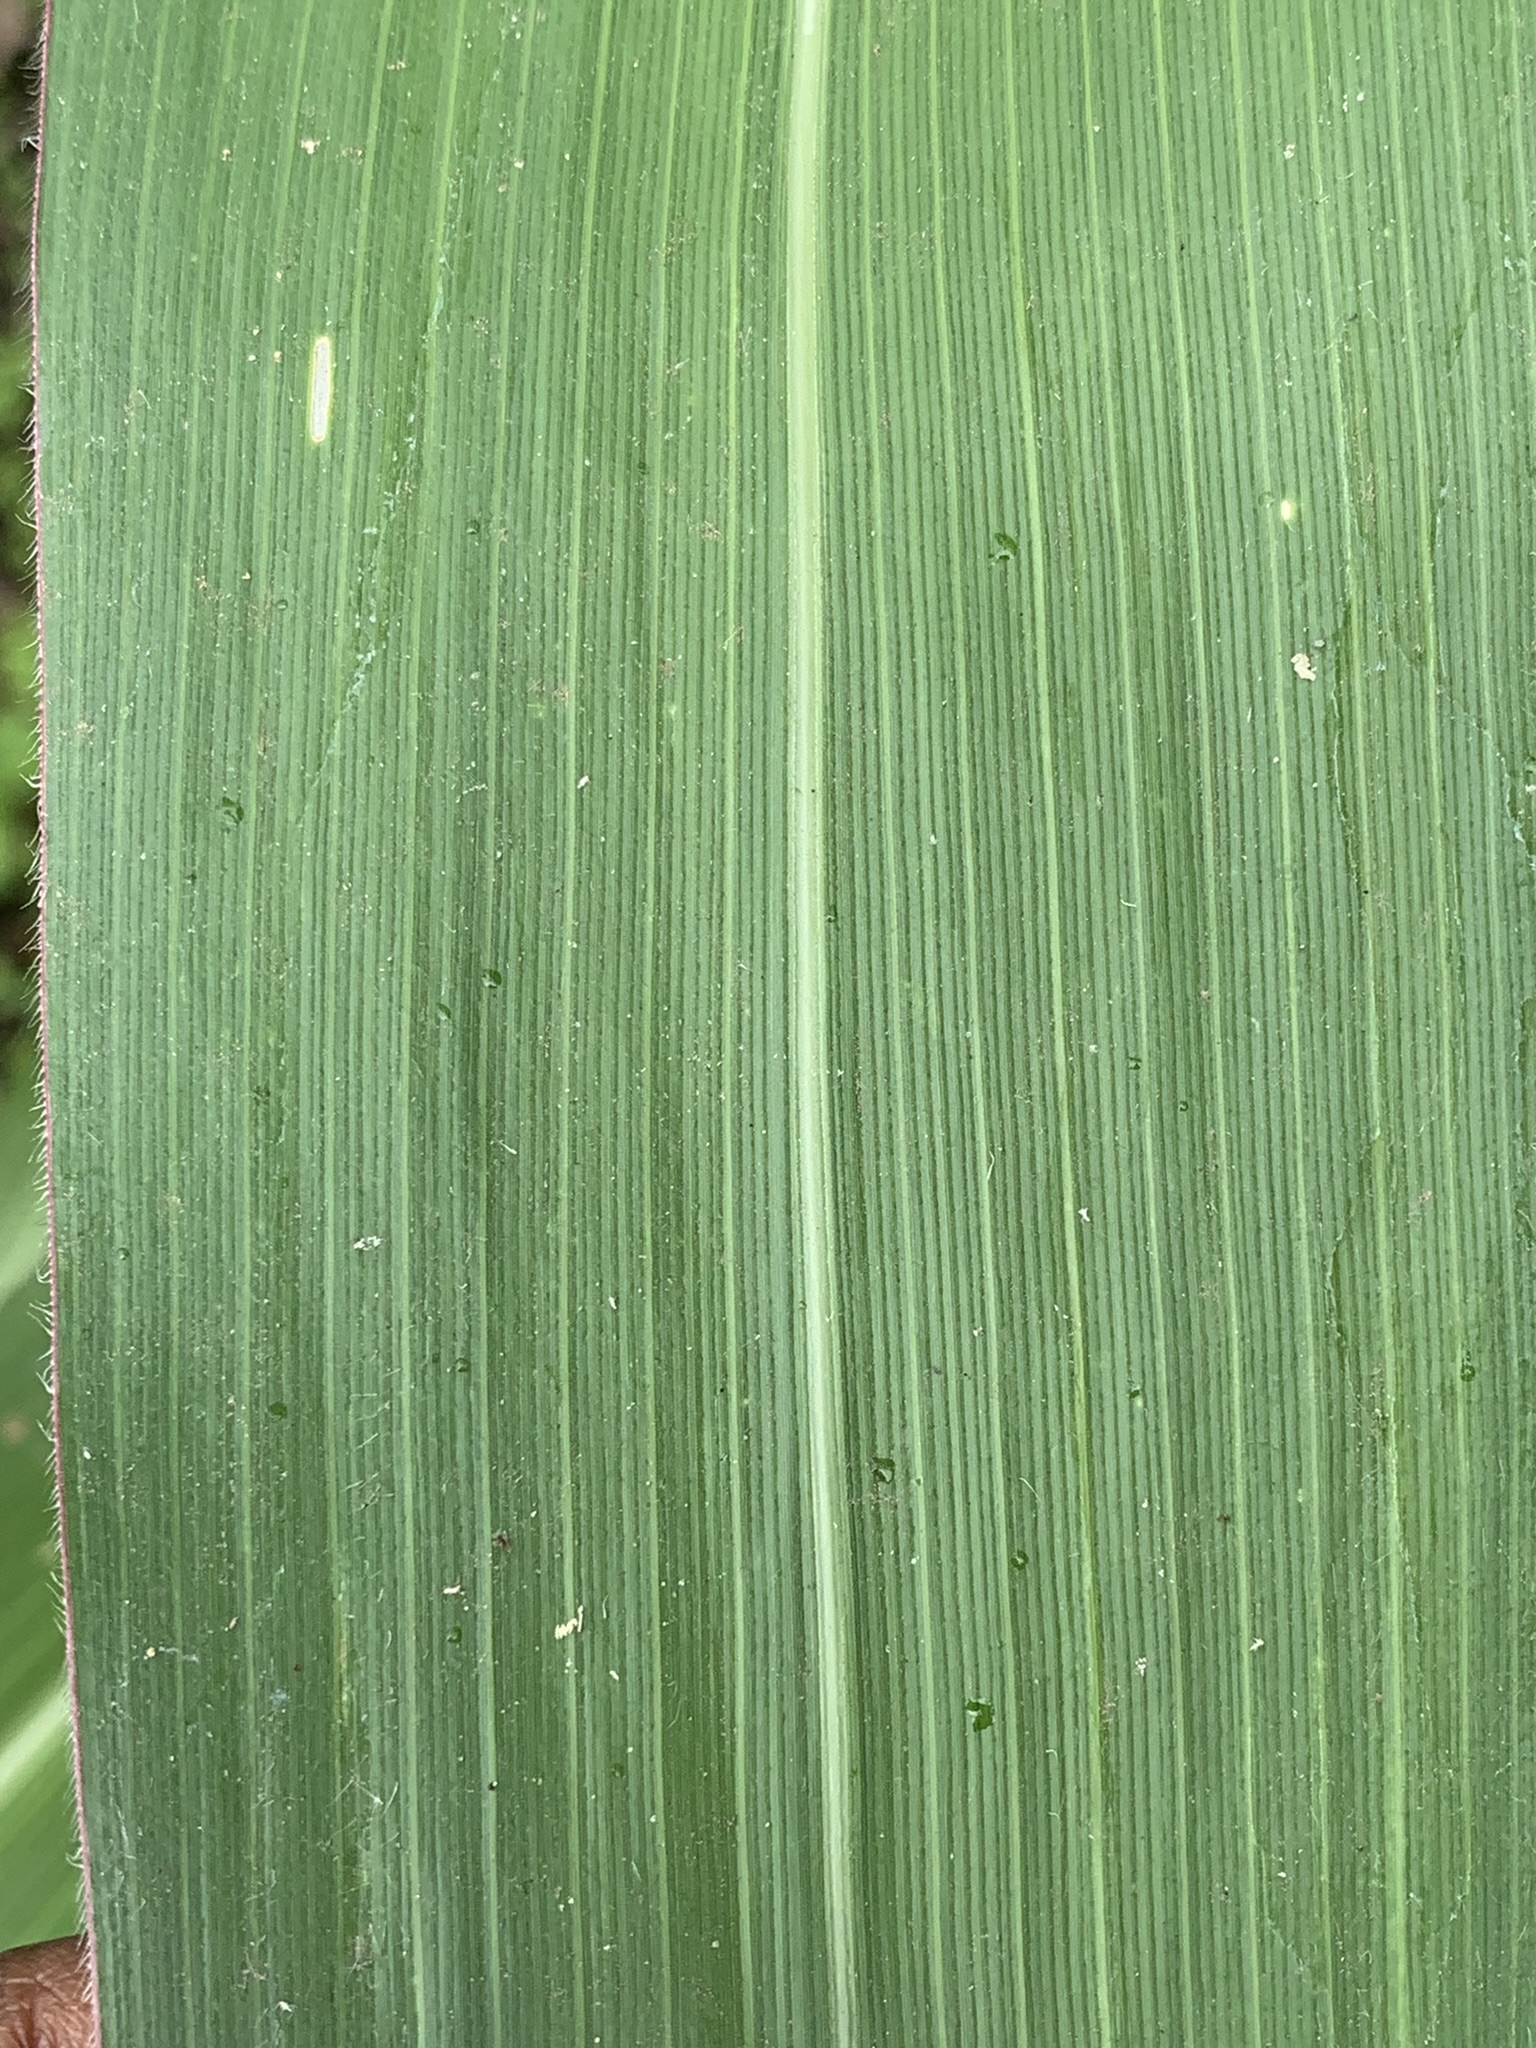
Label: Healthy